Biotrog

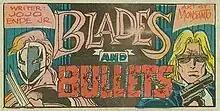
"Blades and Bullets" logo. Art by Gilbert Monsanto

Several years after its first publication, Infinity Publishing decided to cut back on Kick Fighter's production cost. Revamping the titles which appeared in the comic and renaming the magazine "Kick Fighter II", a reshuffling of characters happened which led to other Kick Fighter cast appearing on Biotrog stories. Most notable of these were the secret agent Jolas Suarez (KF's version of Ken Masters) and the outworlder Voltar (KF's M.Bison). The former became his crime-fighting partner, thus the re-titling to "Blades and Bullets". The series was written and drawn by Biotrog co-creators Jojo Ende Jr. and Gilbert Monsanto.